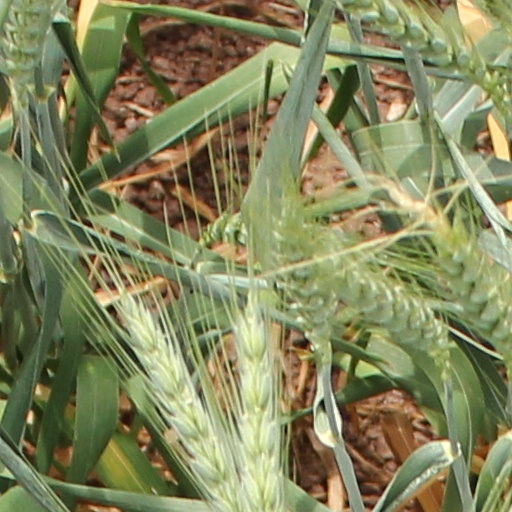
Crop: wheat